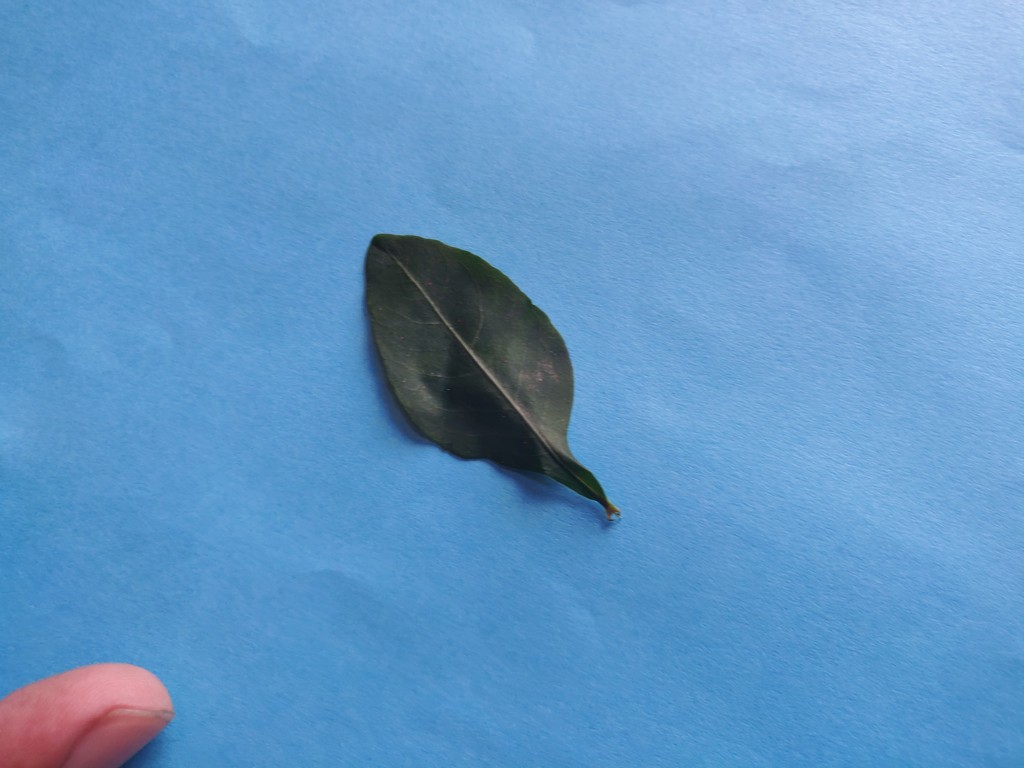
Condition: Healthy
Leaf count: single
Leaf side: front